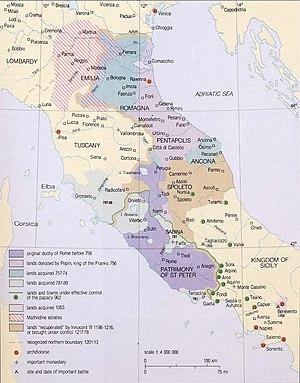
Etat papal du 8ème au 13ème siècle Italiano: Stato papale dell'VIII - XIII secolo